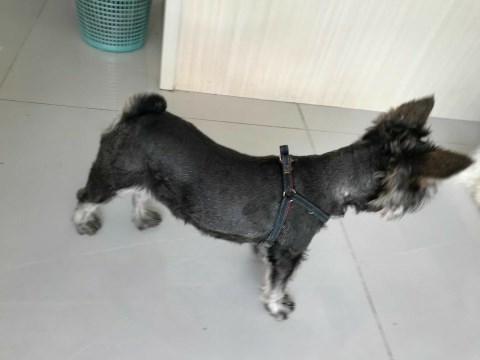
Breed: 2342-n000102-miniature_schnauzer